Panini Group

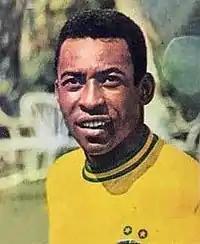
Pelé trading card from the Mexico 70 series, Panini's first FIFA World Cup collection

In 1970 Panini began publishing "L'Almanacco Illustrato del Calcio Italiano" (The Illustrated Guide to Italian Football), after purchasing the rights from publishing house Carcano. Panini also published its first FIFA World Cup trading cards and sticker album for the 1970 World Cup in Mexico, in addition to using multilingual captions and selling stickers outside of Italy for the first time. Initiating a craze for collecting and trading stickers, Panini's stickers were an instant hit, with "The Guardian" stating in the UK, “the tradition of swapping duplicate [World Cup] stickers was a playground fixture during the 1970s and 1980s.” Another first for Panini, in the early 1970s, was introducing self-adhesive stickers as opposed to using glue.